Ollie Gleichenhaus

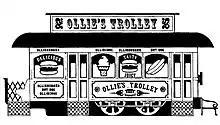
Ollie's Trolley restaurant design line drawing

While Brown had employees scouting America for the perfect hamburger for Lum's, Brown and his family went skiing in Aspen, Colorado. On a lift to the top of the mountain, Brown spotted a small trolley down below, selling popcorn. It reminded him of the trolleys in Louisville during his childhood. He said "Well, it was just sort of cute".